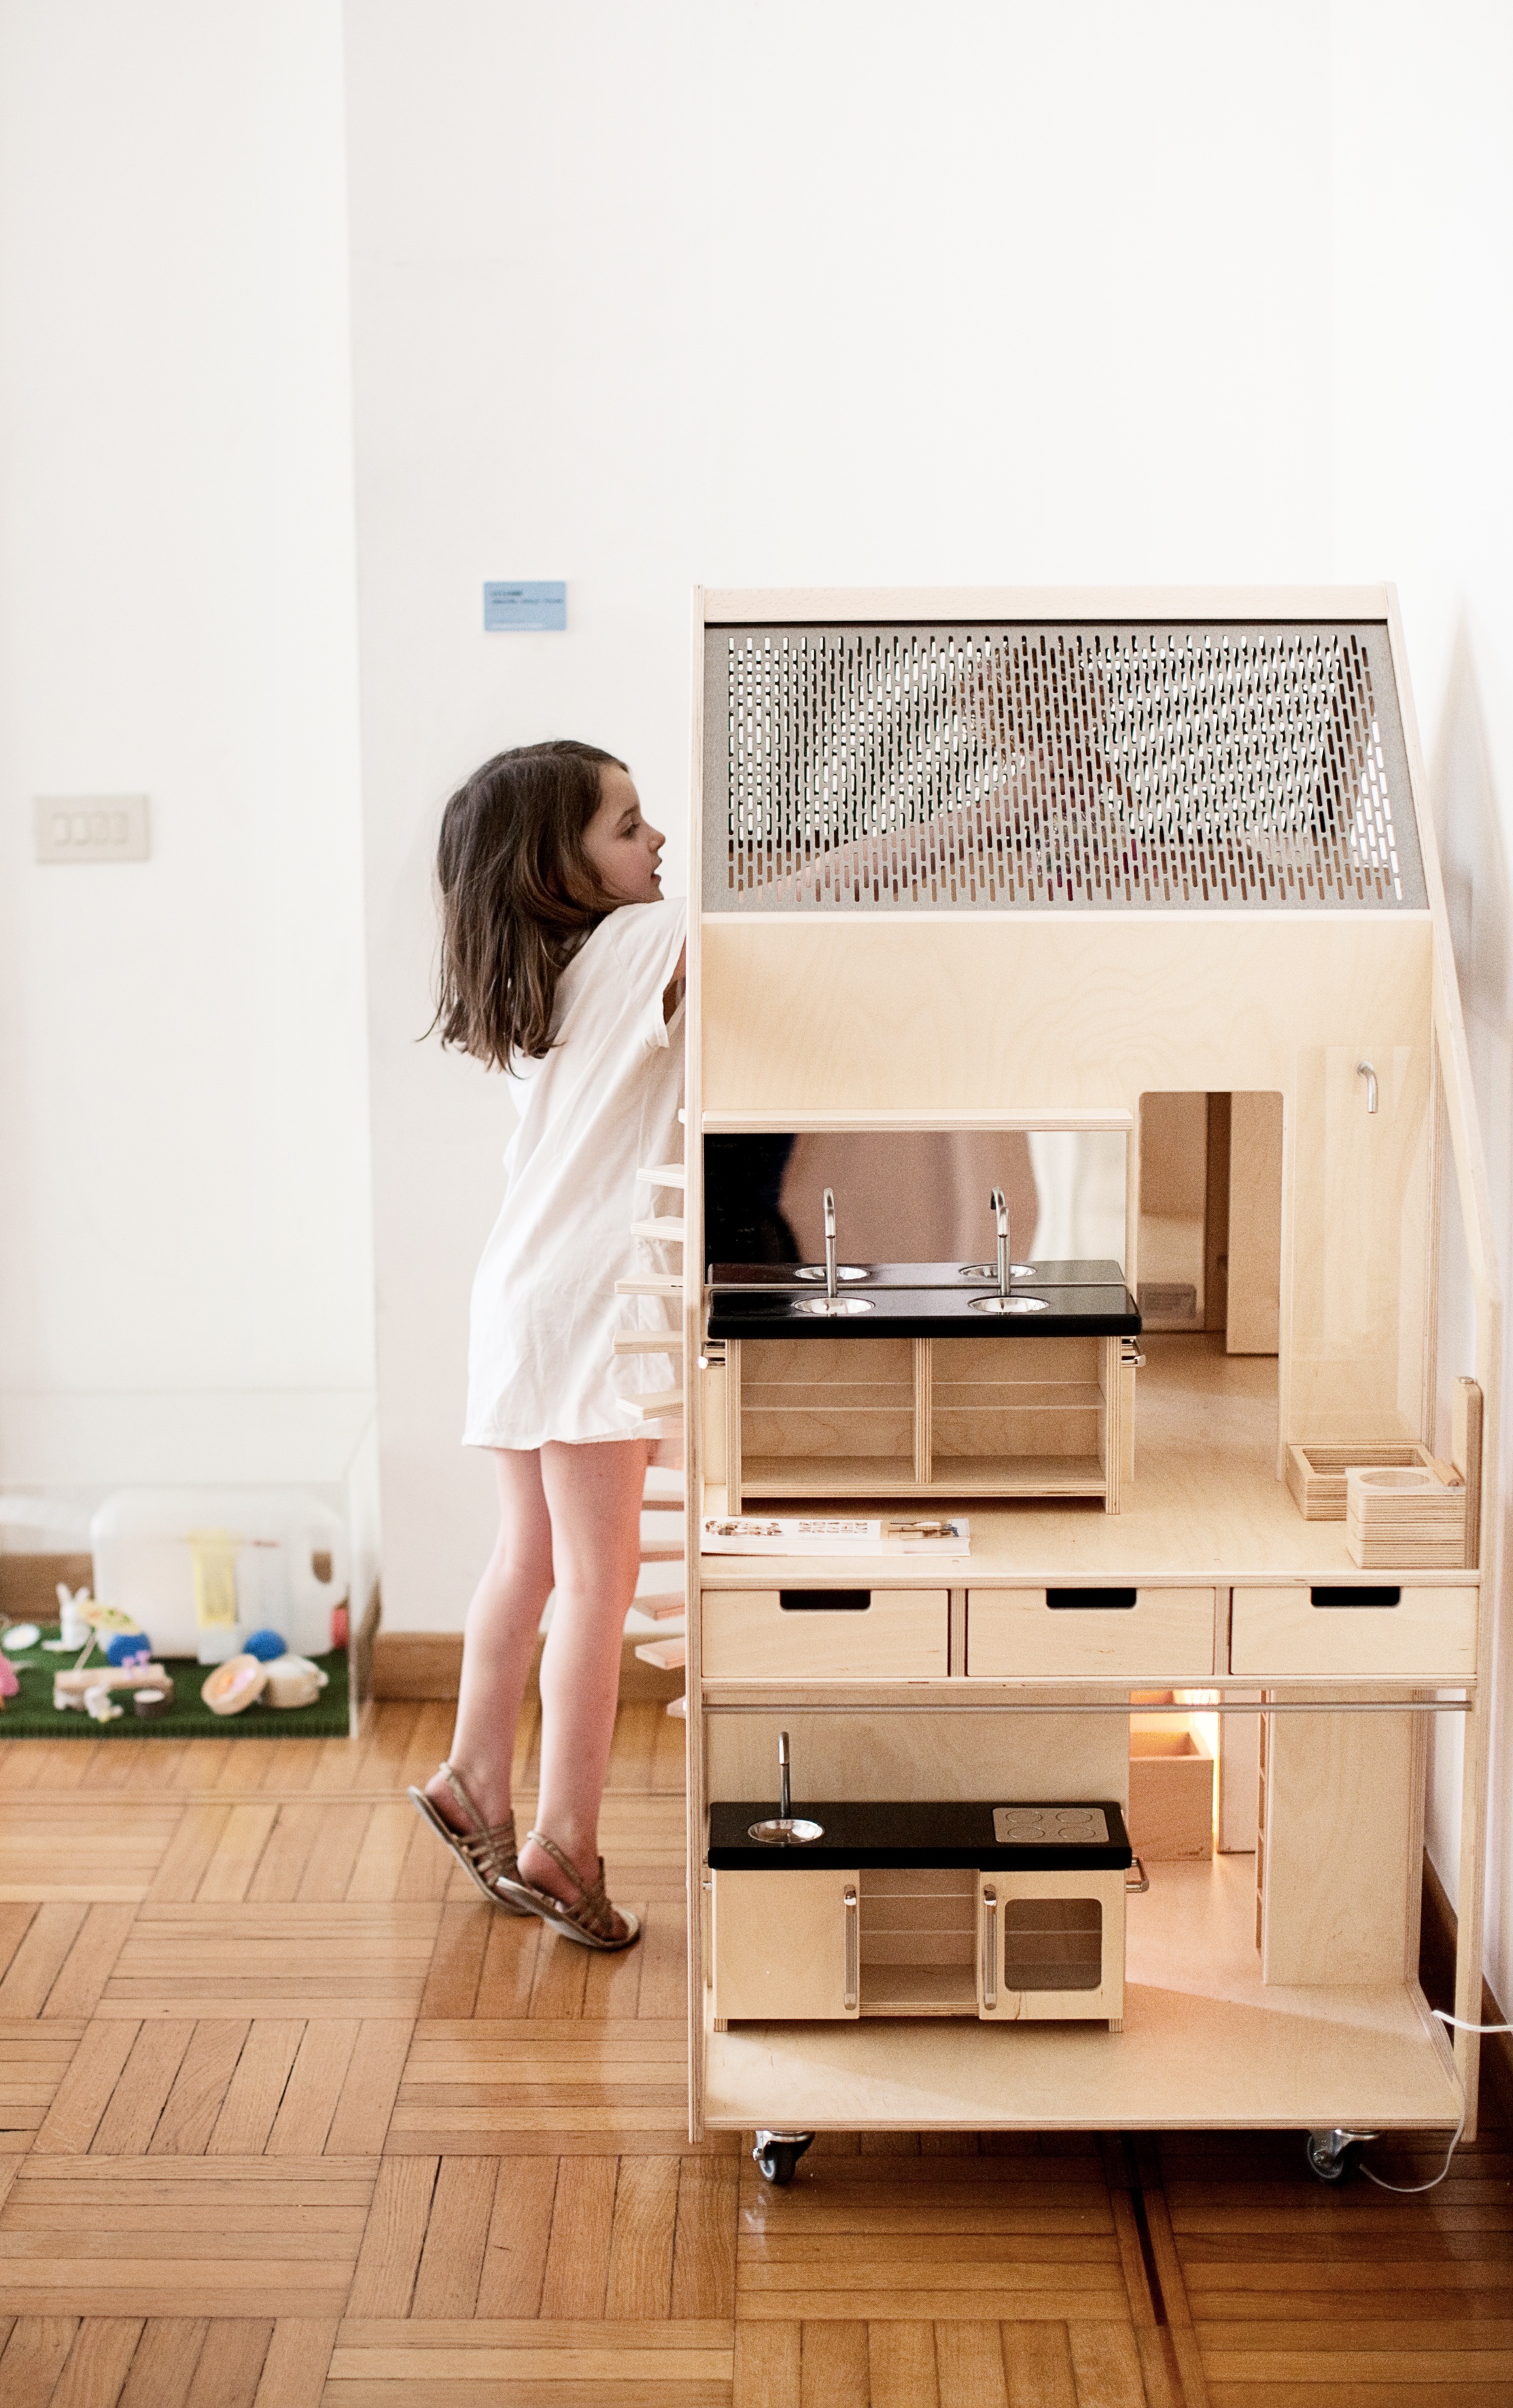
wood, floor, furniture, room, interior design, design, bed